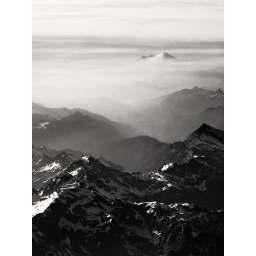
Taken from my window seat as we flew over the Washington Cascade Range.